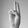
ASL letter: U